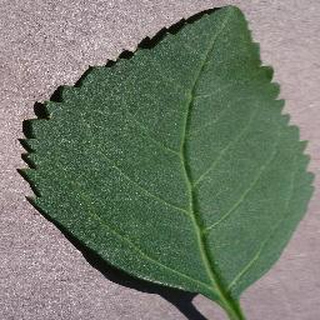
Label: healthy_cherry